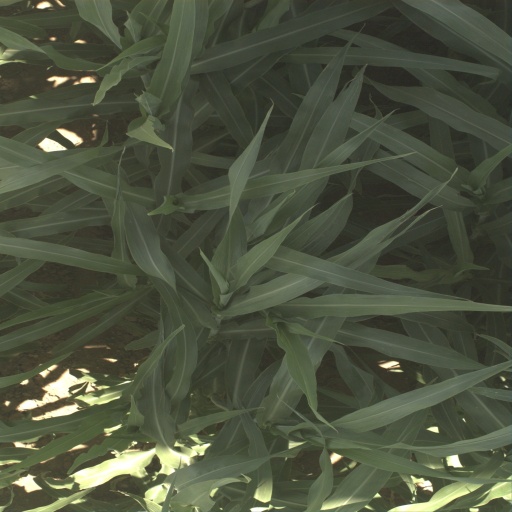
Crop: sorghum